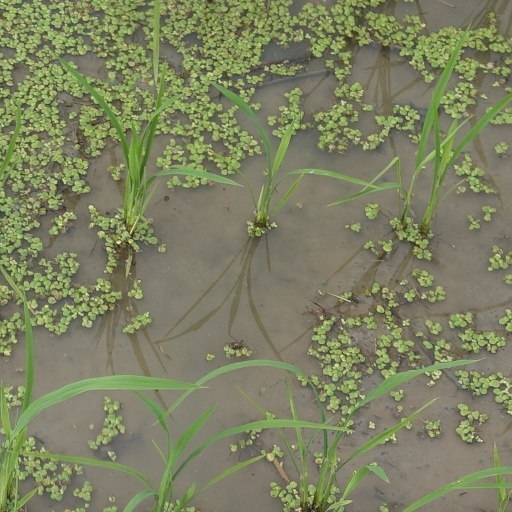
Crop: rice